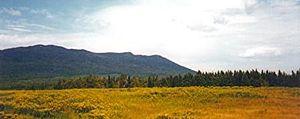
Le massif du Mont-Mégantic, situé dans le sud-ouest du Québec, est l'une des neuf collines montérégiennes, celle qui est le plus à l'est. Le mont Mégantic se situe au centre du massif. Il est entouré de vallées délimitées par le mont Victoria, les montagnes de Franceville, la montagne Noire, le Pain de Sucre, la montagne des Cohoes, le mont Notre-Dame et le mont Saint-Joseph.